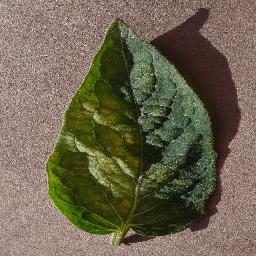
Label: Tomato___Spider_mites Two-spotted_spider_mite